Svetly, Kaliningrad Oblast

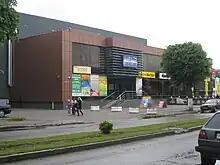
Shopping center

Religion played an important role in village life: conducting religious rites, services, etc. For a long time there was no church in the village, so it belonged to the parish church of Medena (Logvino). But because of bad roads, the villagers could visit the church in Medena only a few times during their lives. Baptisms of children and weddings took place there, as well as major feasts when the weather was fine. The rest of the strongly expressed religious feelings of people meet as a church sermons, which were held in the school building. And from April 1, 1901 and Tsimmerbude with neighboring villages and Payziev Nepleken 1,500 residents formed their own church community and bought a small church, which two years earlier Medena built in Tsimmerbude as its branch.